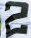
Number: 2